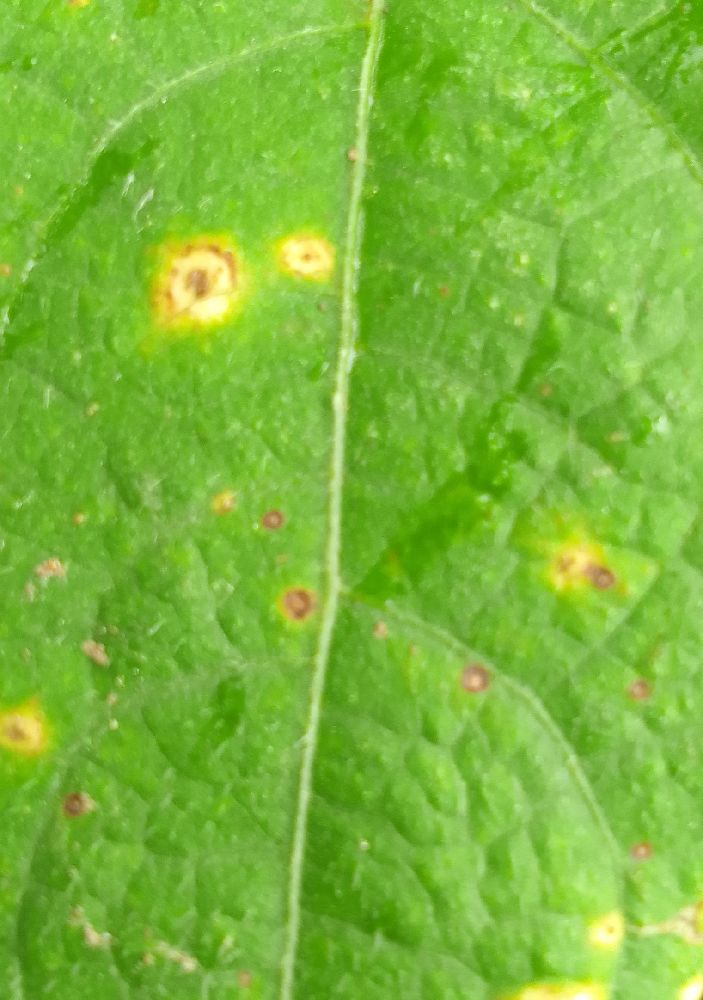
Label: rust